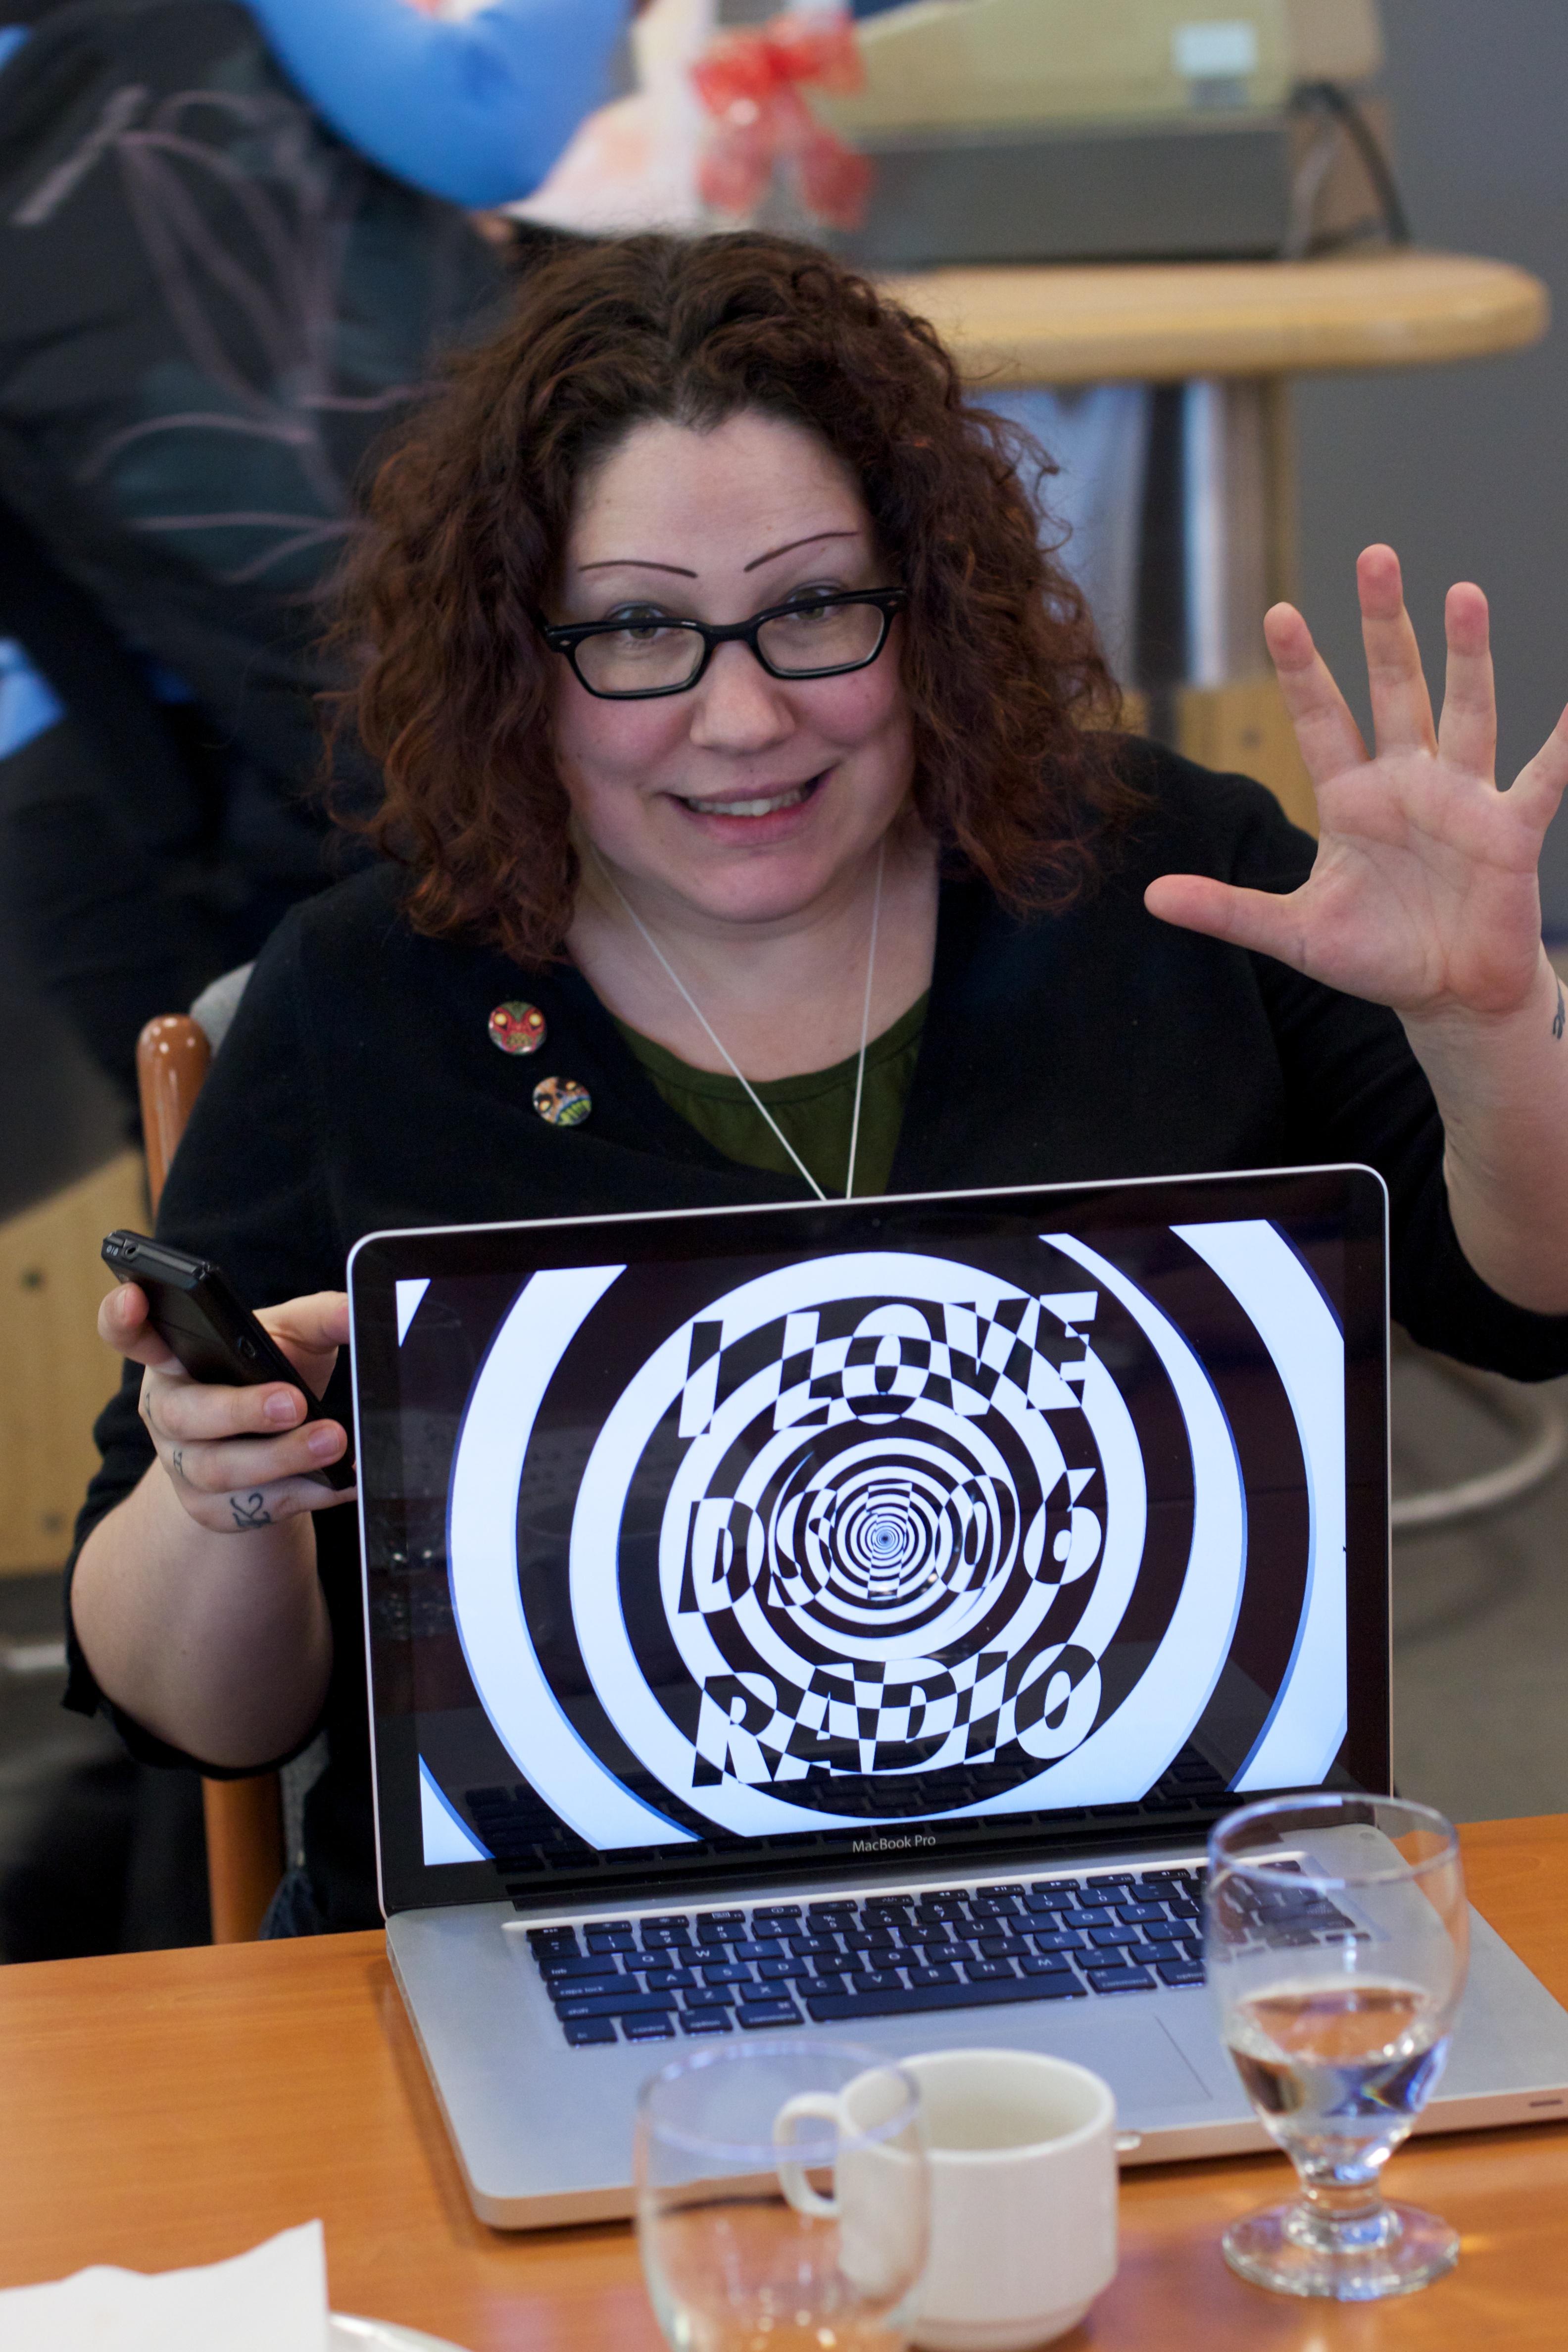
glasses, etug, plpconnectu, hurleylounge, sense